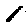
Label: 1